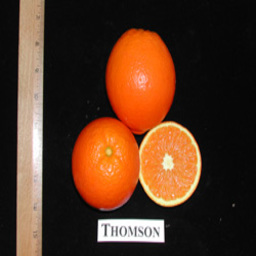
Label: Orange